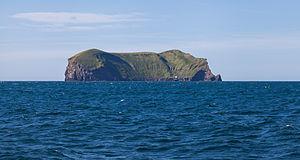
Álsey est une île inhabitée d'Islande située dans les îles Vestmann.